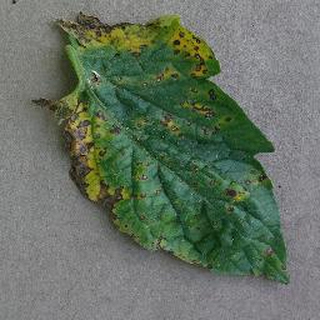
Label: tomato_early_blight